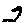
Label: 2